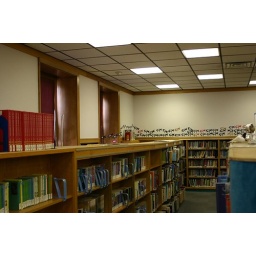
those window boxes were good for sitting in